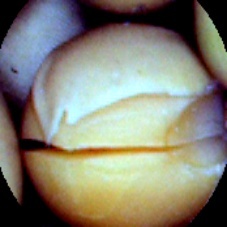
Label: Skin-damaged